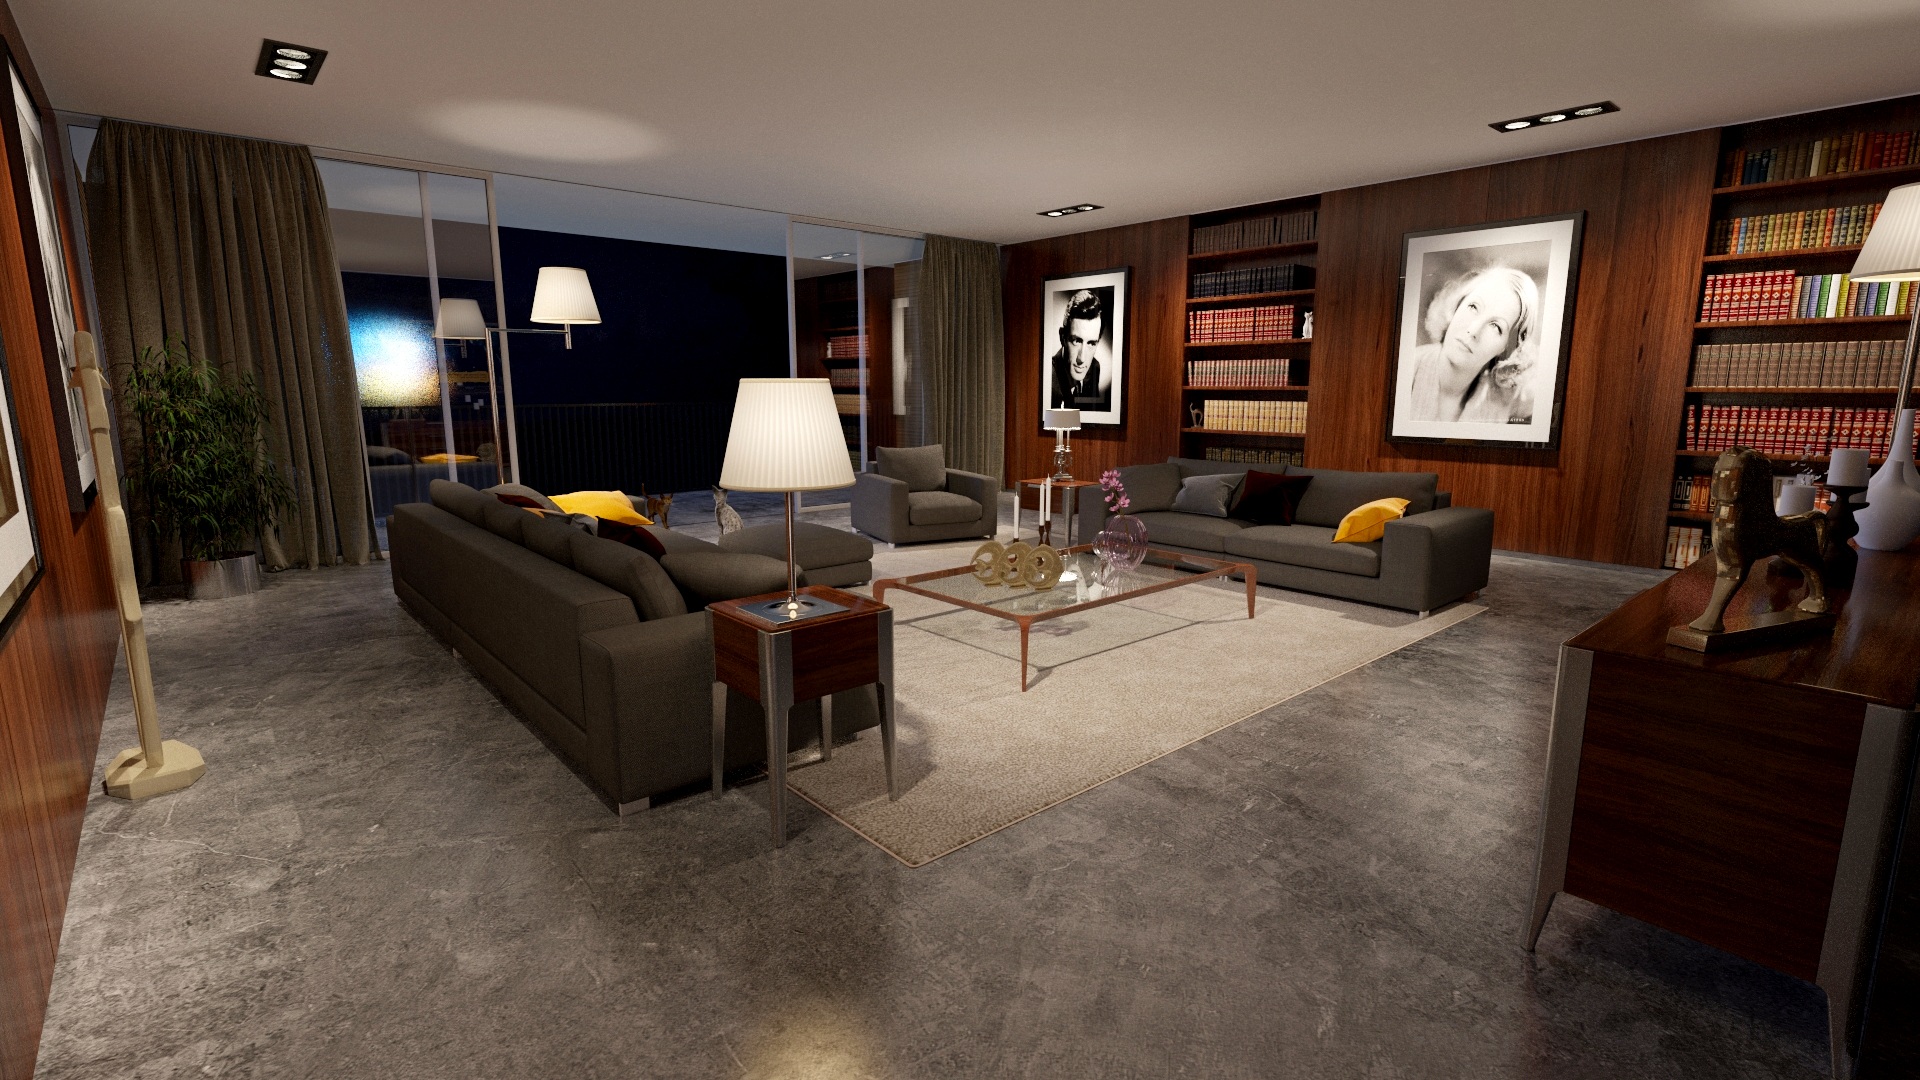
villa, floor, home, property, living room, room, apartment, interior design, design, estate, lobby, suite, condominium, real estate, recreation room